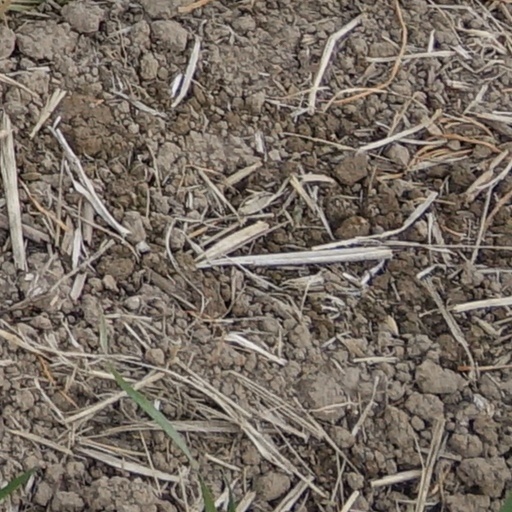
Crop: wheat